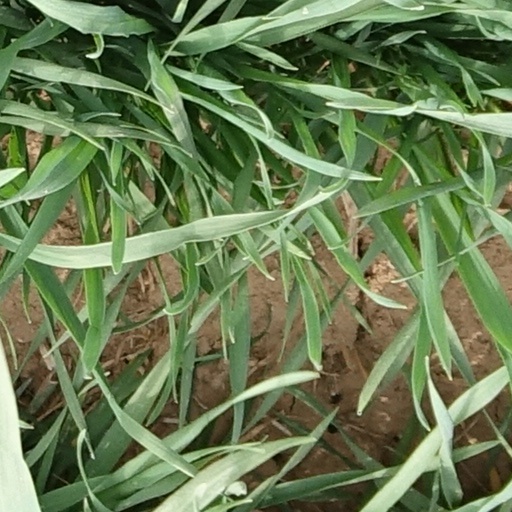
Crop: wheat